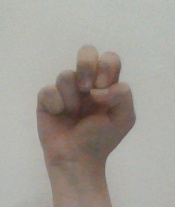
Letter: gaaf